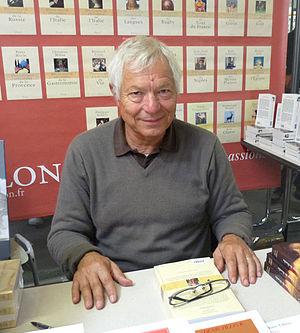
L'écrivain, éditeur et journaliste français Denis Tillinac au Salon du livre Amerigo Vespucci, lors du 20e Festival international de géographie à Saint-Dié-des-Vosges
Denis Tillinac, né le 26 mai 1947 à Paris, est un écrivain, éditeur et journaliste français.